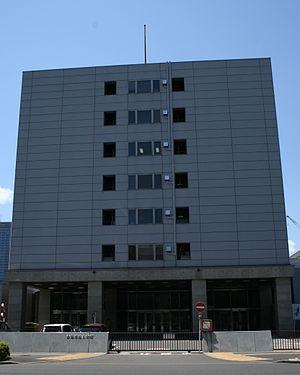
La Chambre des conseillers est la chambre haute de la Diète du Japon.